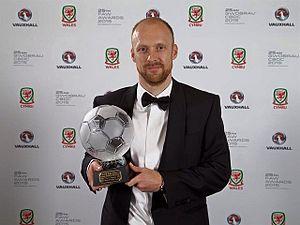
Scott Ruscoe est un footballeur anglais évoluant au poste d'entraineur dans le club gallois des New Saints.